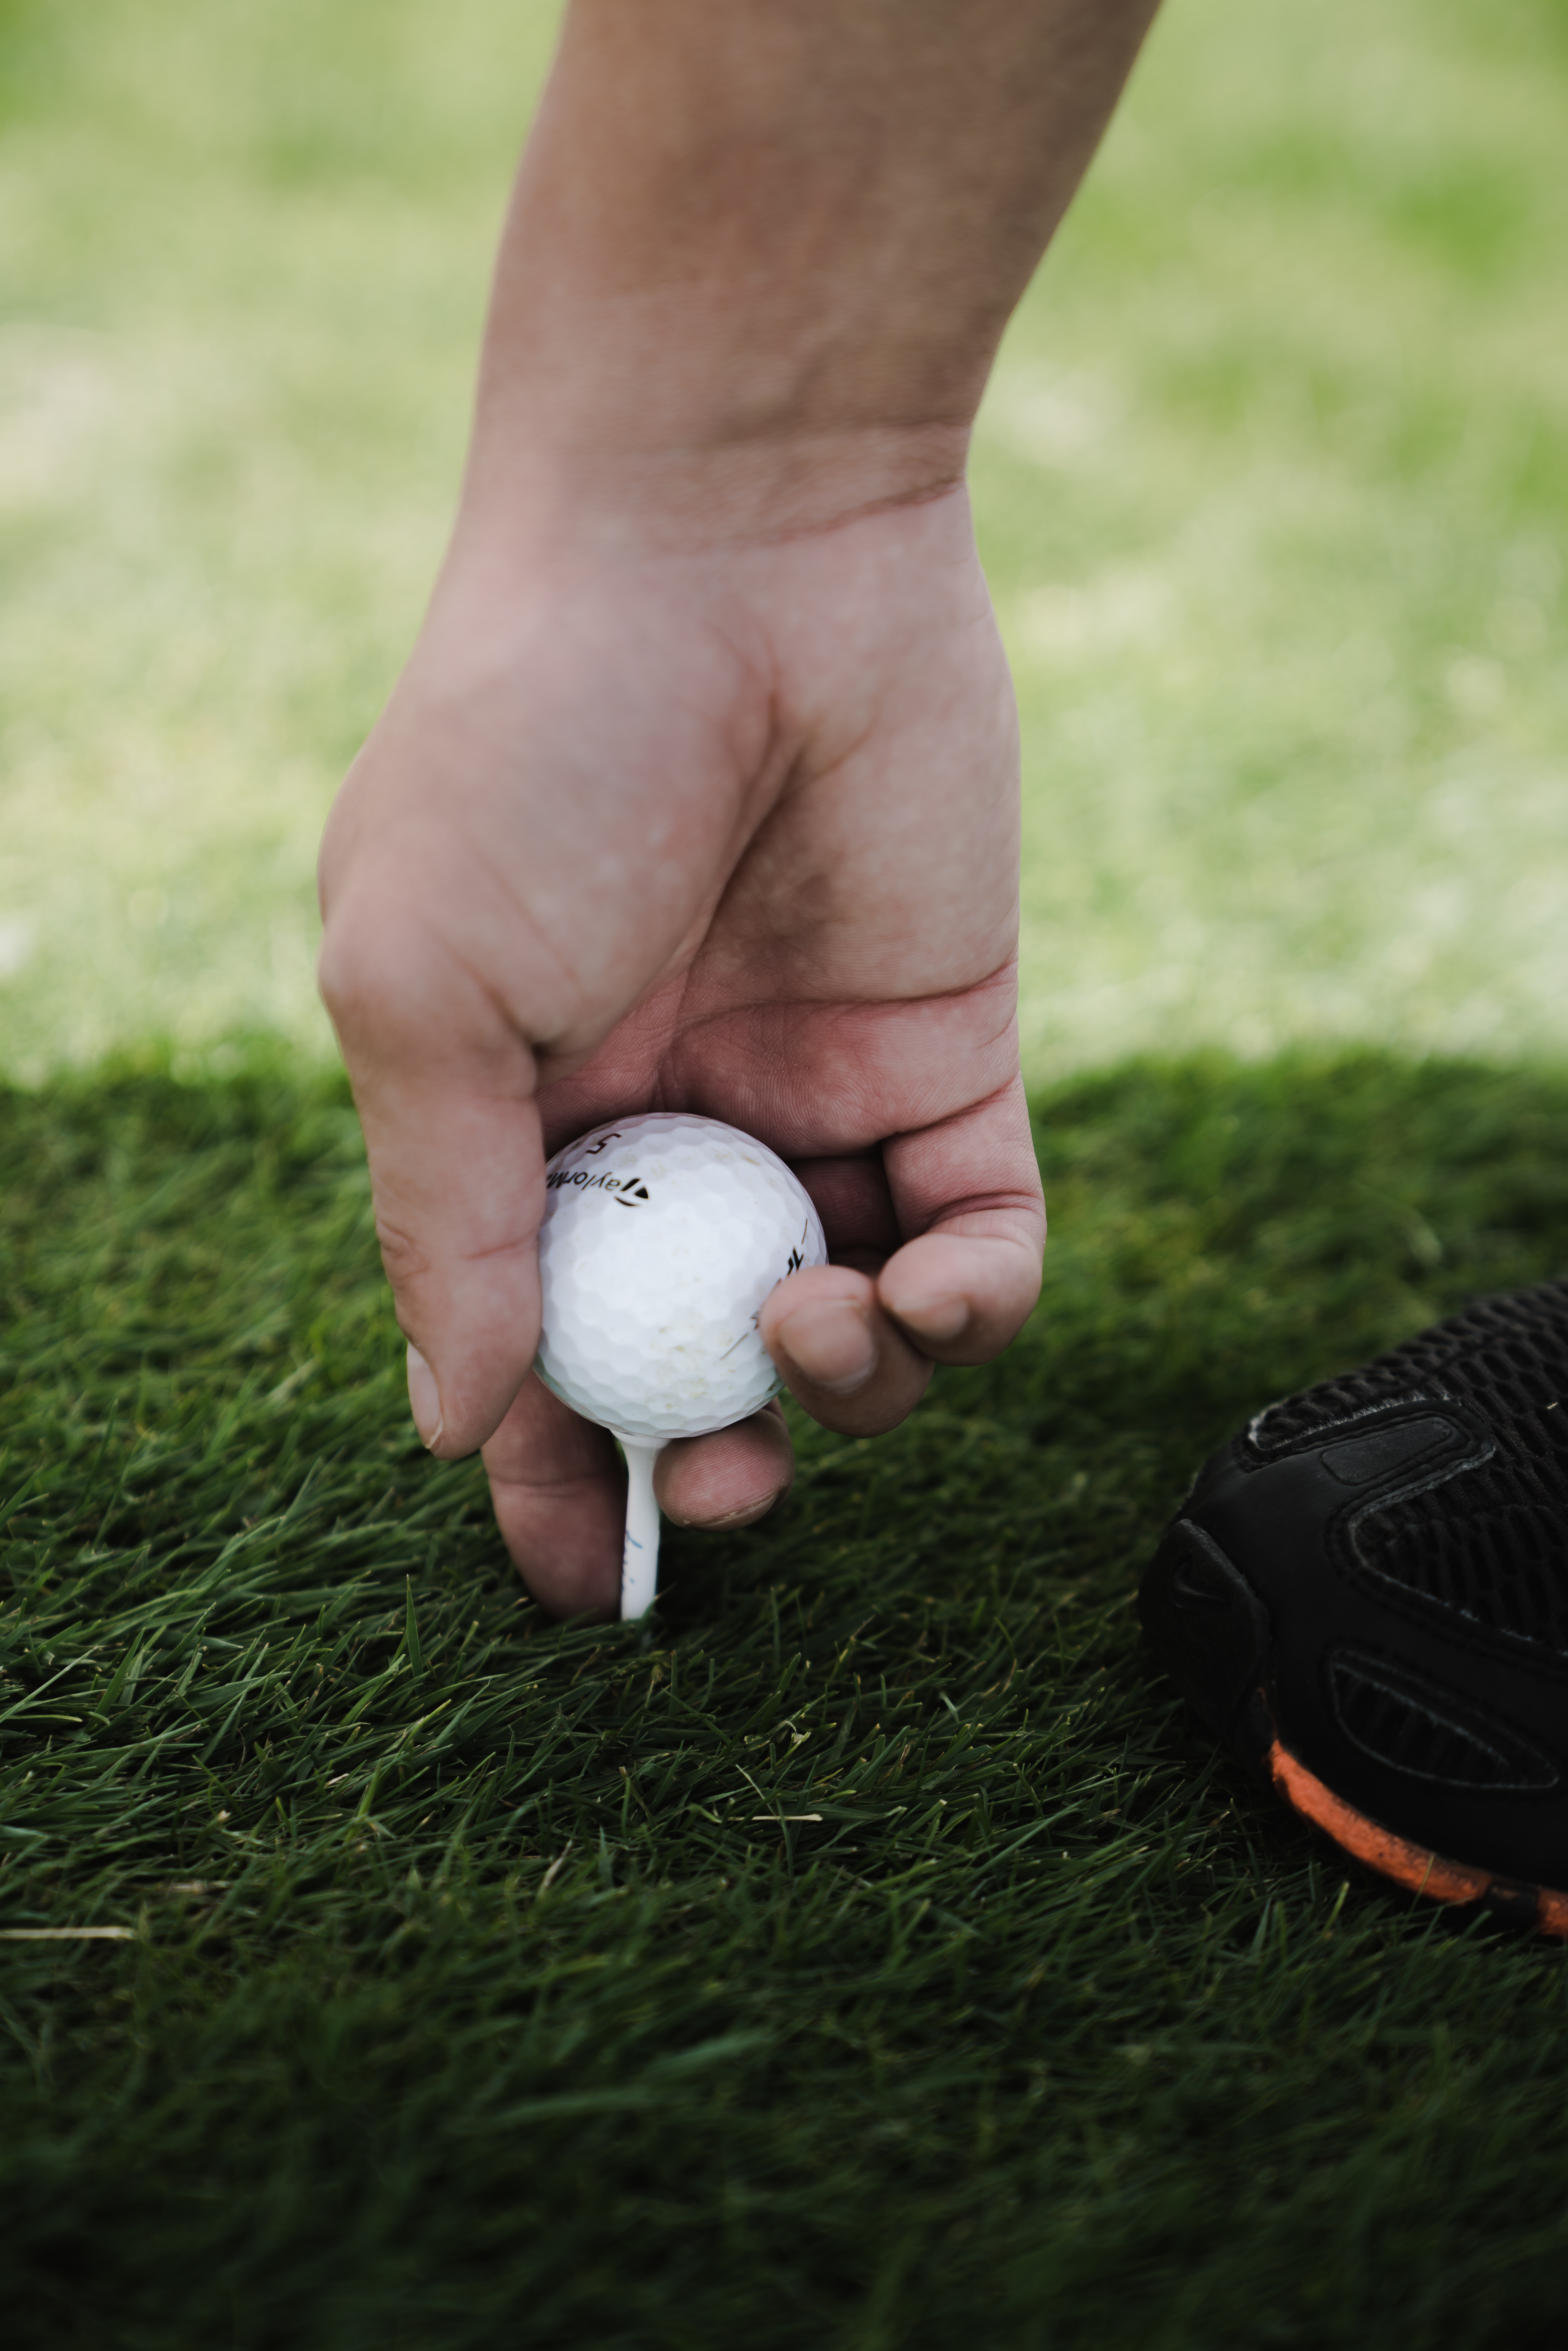
golf ball, grass, finger, hand, leg, lawn, golf equipment, golf, golf course, ball, sports equipment, competition event, artificial turf, human leg, thumb, games, play